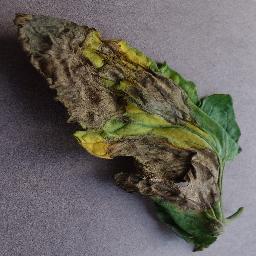
Label: Tomato___Late_blight